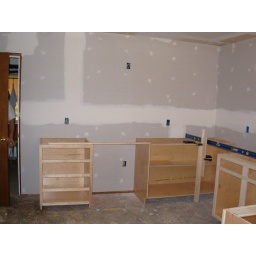
Leveling cabinets against wall and on top of floor during installation process.